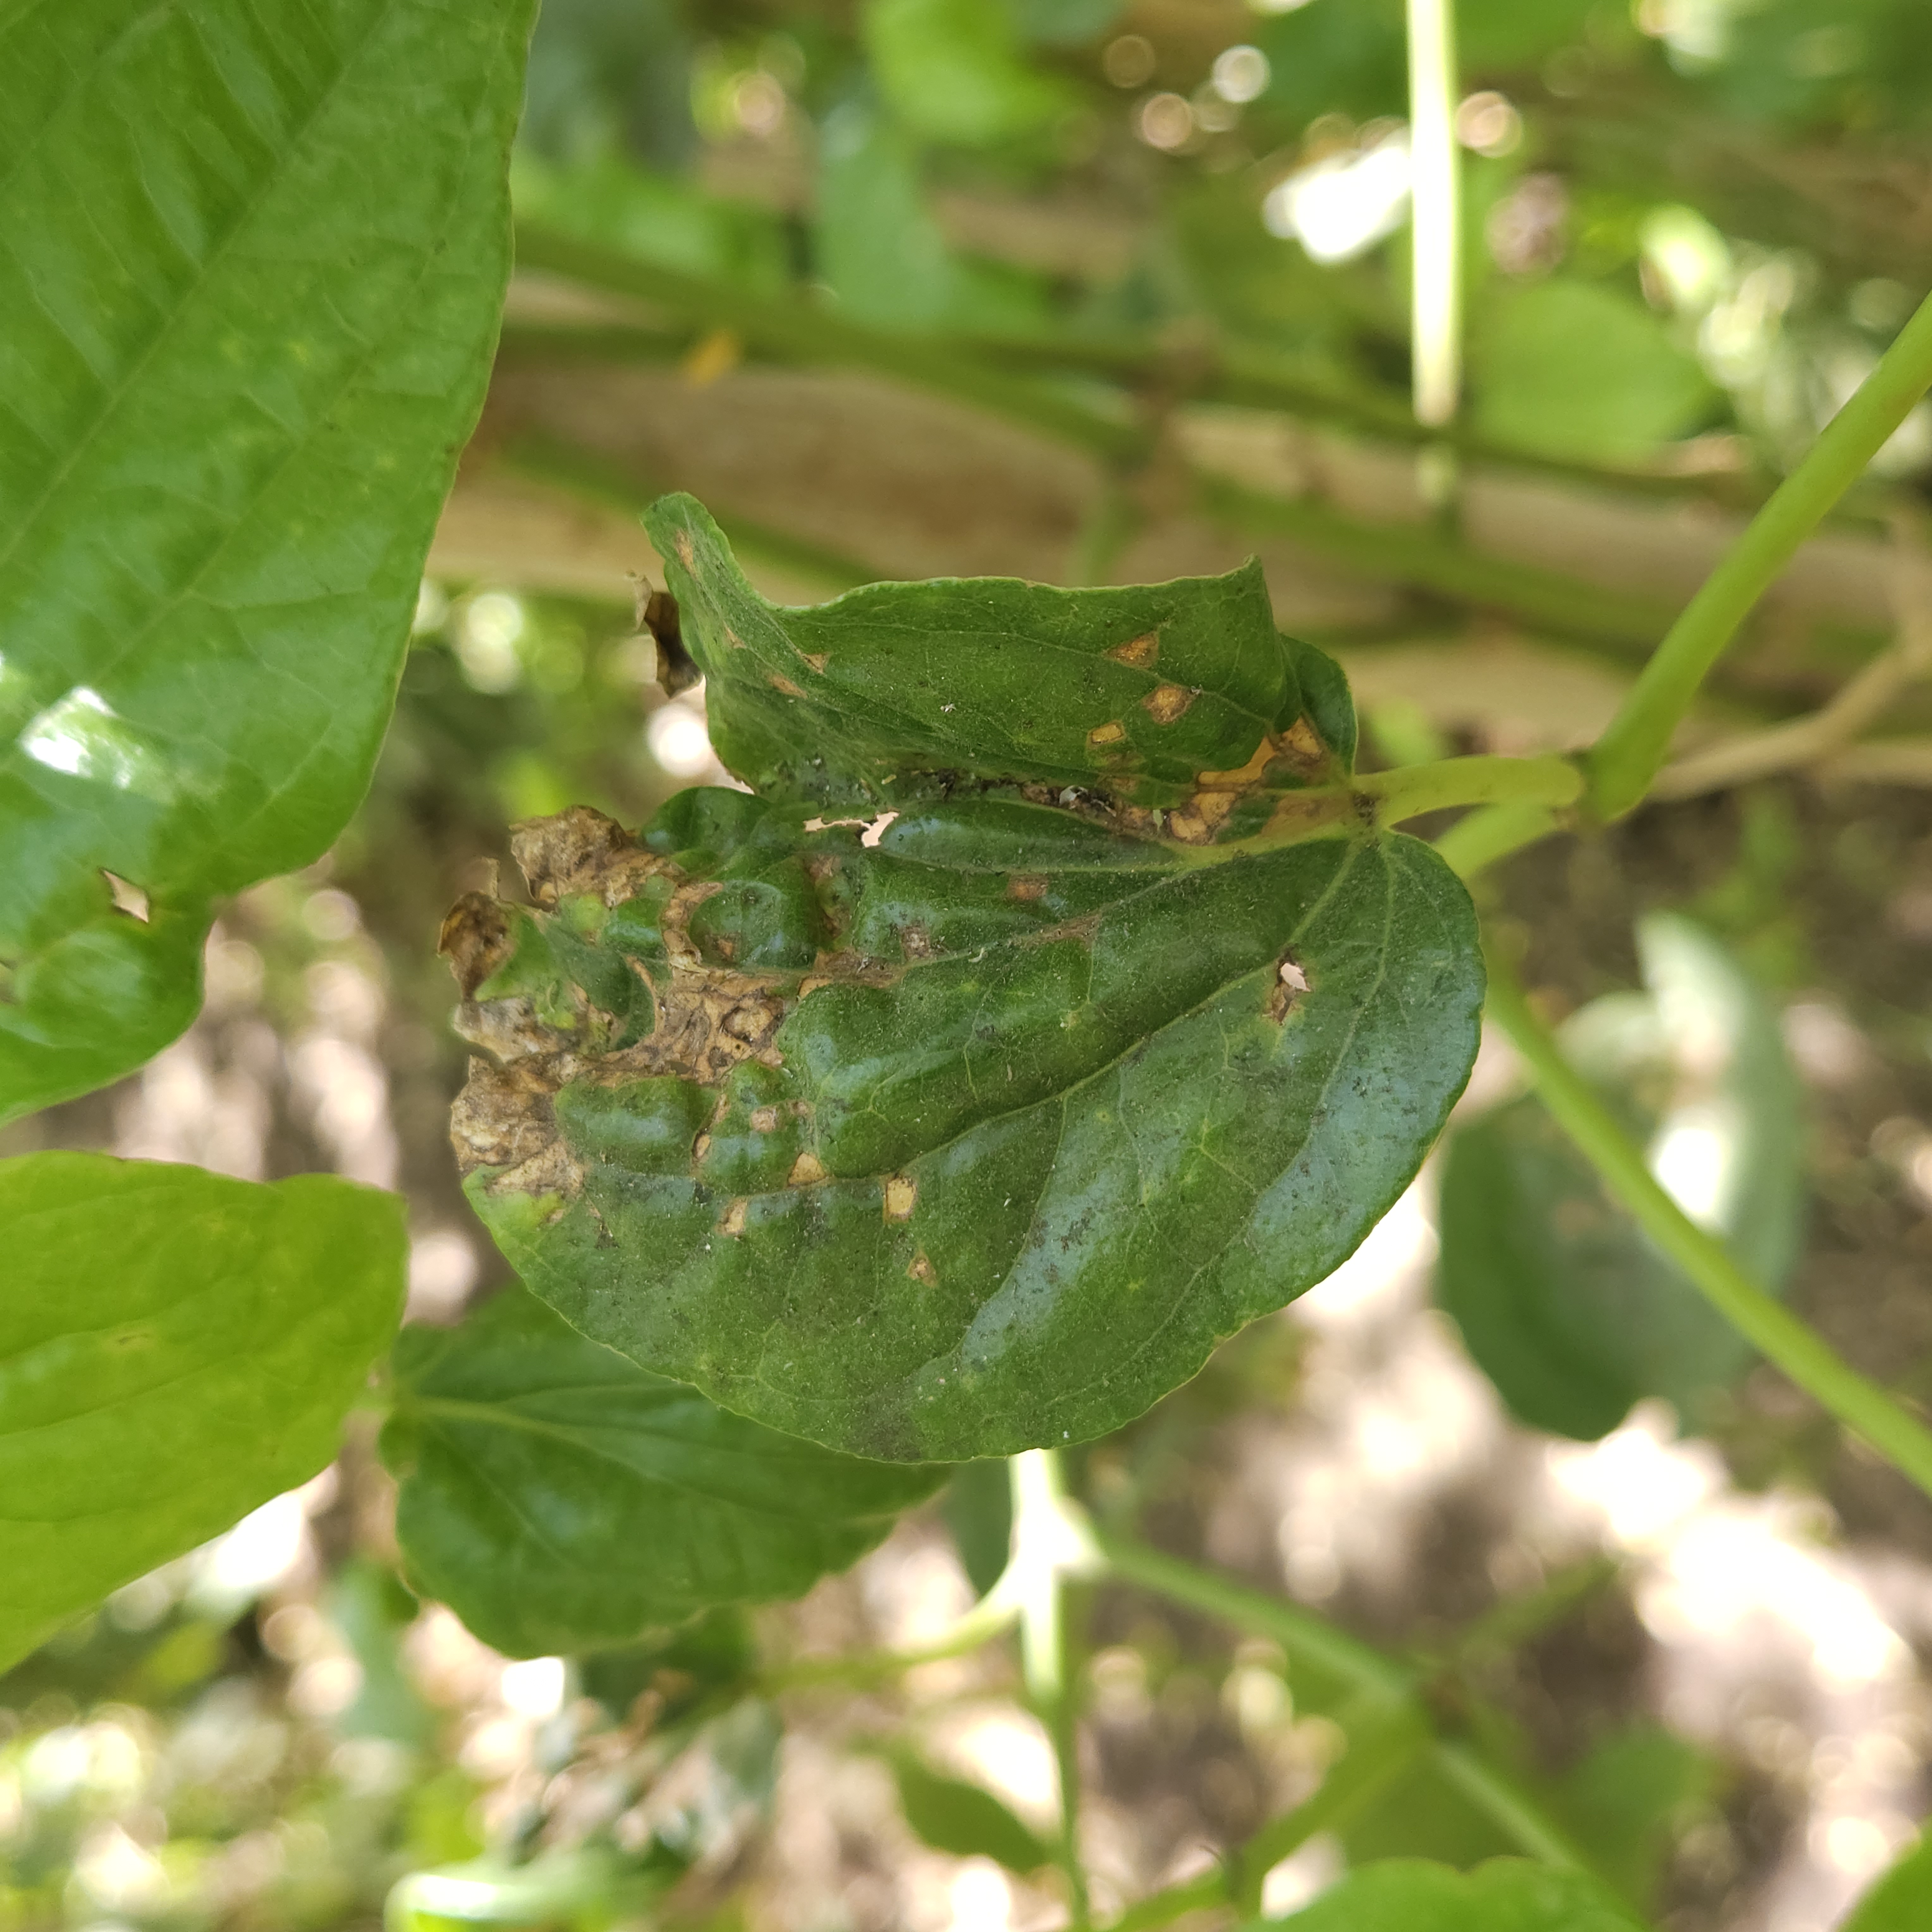
Label: Diseased